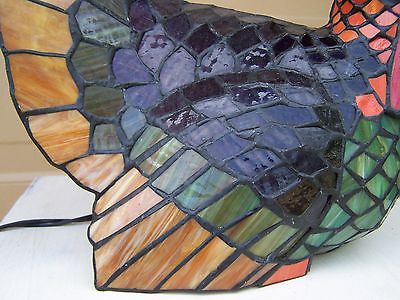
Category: lamp